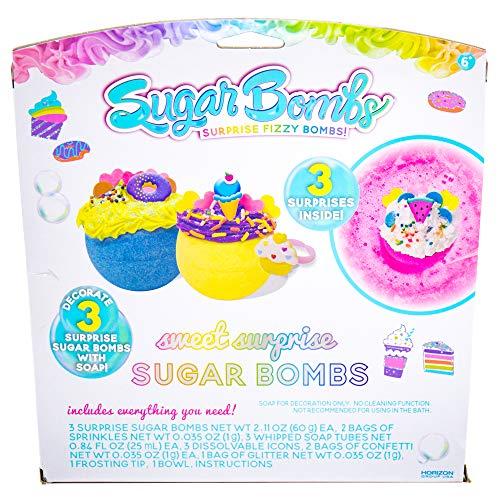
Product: Sugar Bombs by Horizon Group USA. Design & Decorate 3 Sweet Treat Themed Fizzing Bombs. Fizz in Bowl to Revel Hidden Surprise Gift. Whipped Soap, Sprinkles, Surprise Gift & Bowl Included, Sweet Treat
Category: Toys & Games | Novelty & Gag Toys
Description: Reveal fun surprises: drop your sugar bomb in the included bowl and watch as the bomb fizzes and dissolves, revealing a fun surprise in each bomb.
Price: $18.65
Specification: ProductDimensions:9.5x2.4x9.8inches|ItemWeight:13.6ounces|ShippingWeight:13.6ounces(Viewshippingratesandpolicies)|ASIN:B07KK85VXV|Itemmodelnumber:B07KK85VXV|Manufacturerrecommendedage:6yearsandup